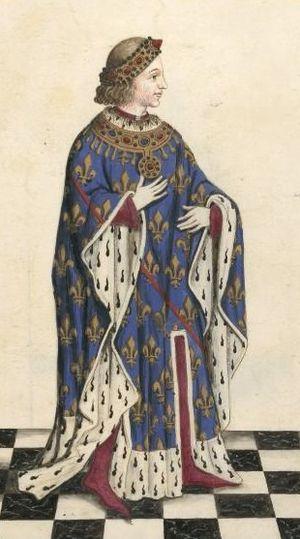
Cette page dresse une liste de personnalités nées au cours de l'année 1279 :